Α-Amylase

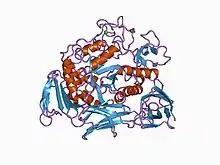
Cyclodextrin glucanotransferase (e.c.2.4.1.19) (cgtase)

α-Amylase is an enzyme (systematic name 4-α--glucan glucanohydrolase) that hydrolyses α bonds of large, α-linked polysaccharides, such as starch and glycogen, yielding shorter chains thereof, dextrins, and maltose, through the following biochemical process: